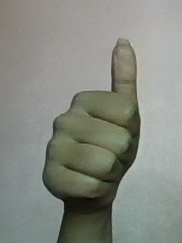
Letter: aleff